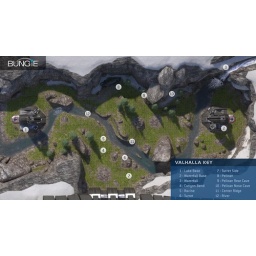
The banshees at each tower are circled in red